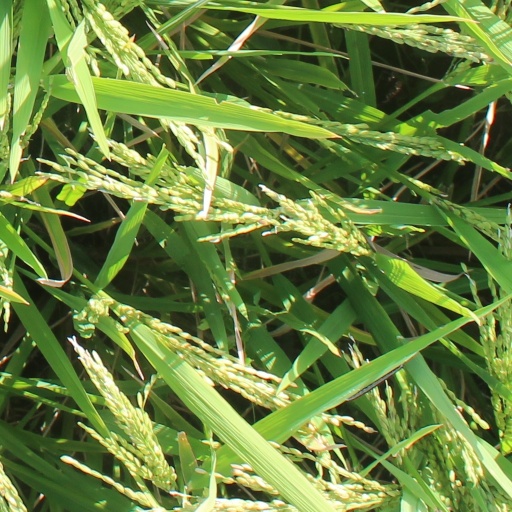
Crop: rice